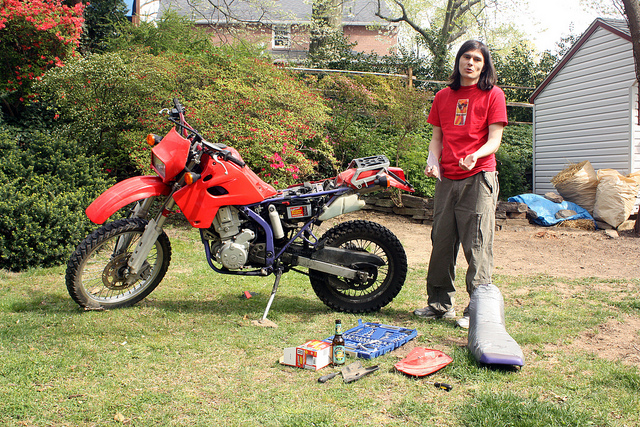
user: Given an image and a question. Answer the question in a short answer. Question: How old do you have to be to ride a bike like that? Short Answer:
assistant: 16